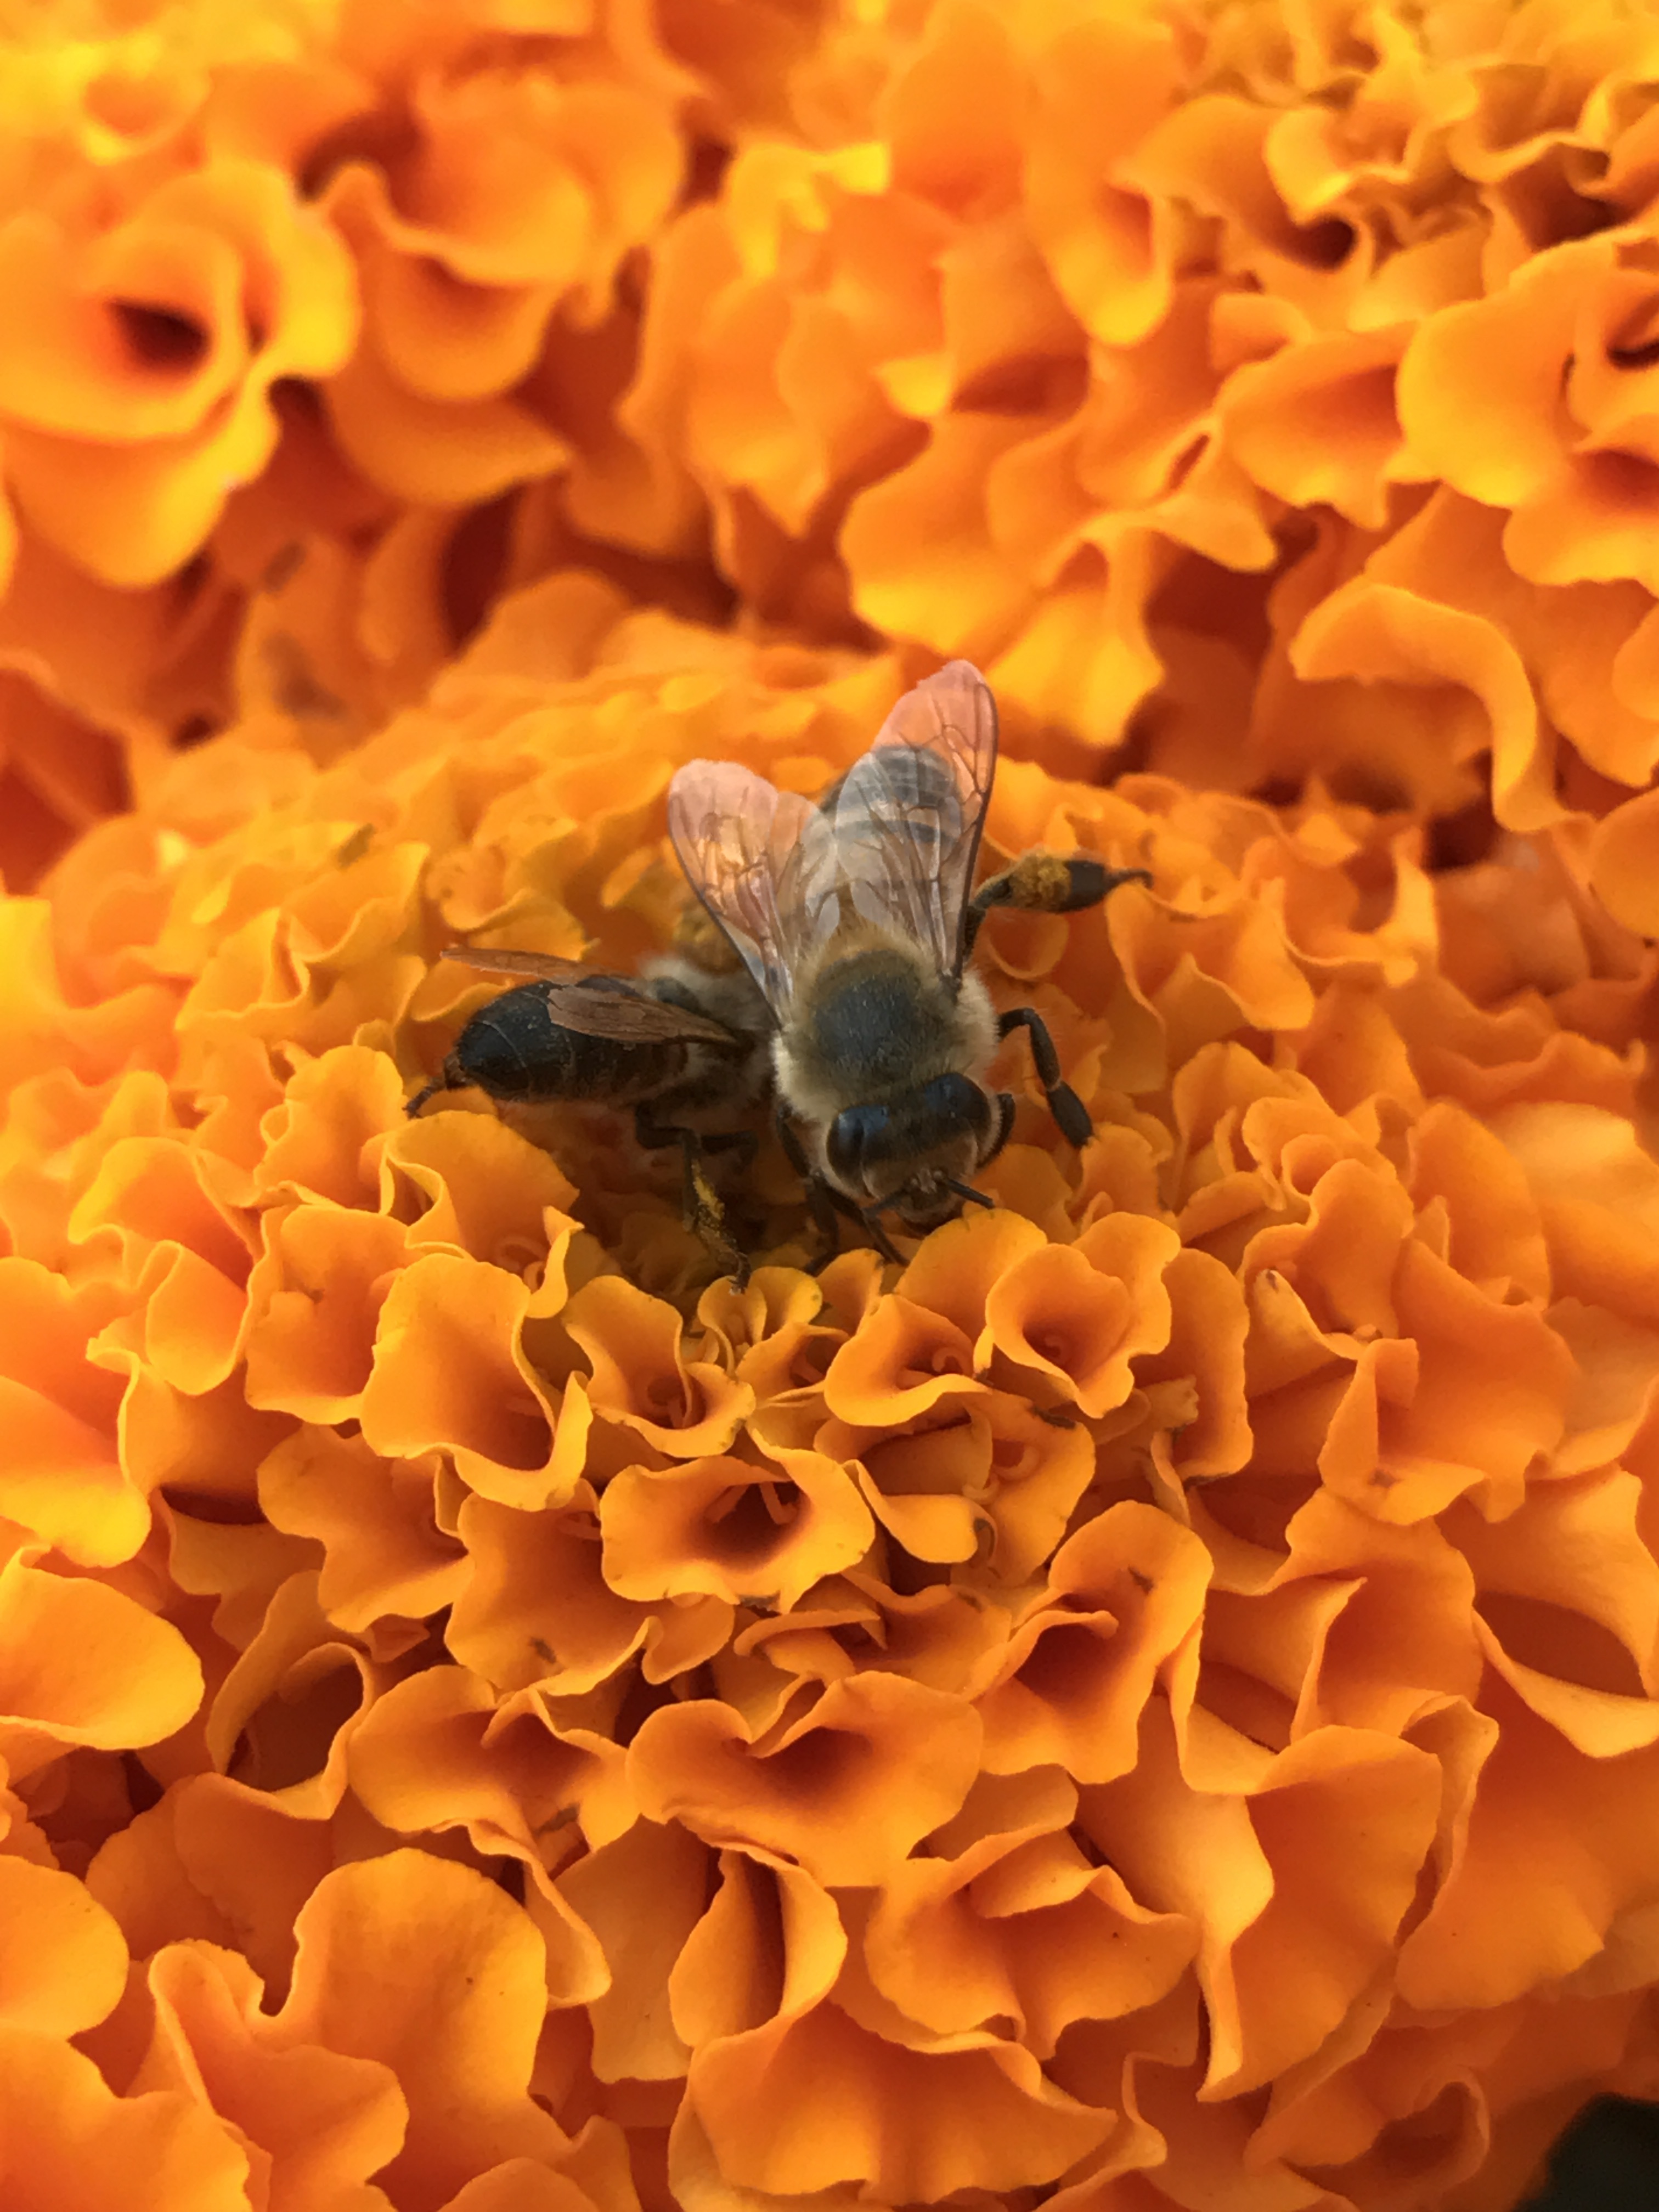
nature, outdoor, blossom, plant, photography, flower, petal, bloom, animal, honey, summer, floral, orange, pattern, pollen, spring, insect, macro, natural, yellow, garden, flora, season, invertebrate, flowers, close up, design, bee, bees, macro photography, honey bee, pollinator, membrane winged insect